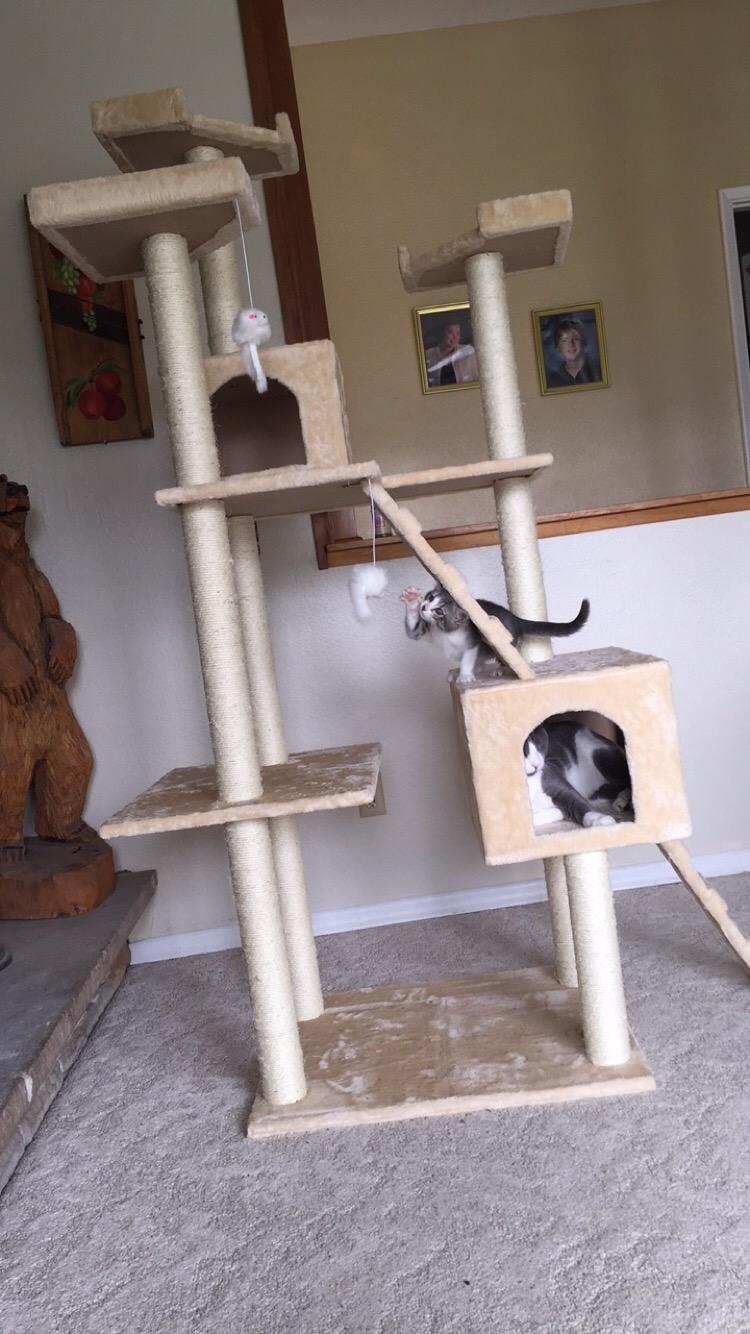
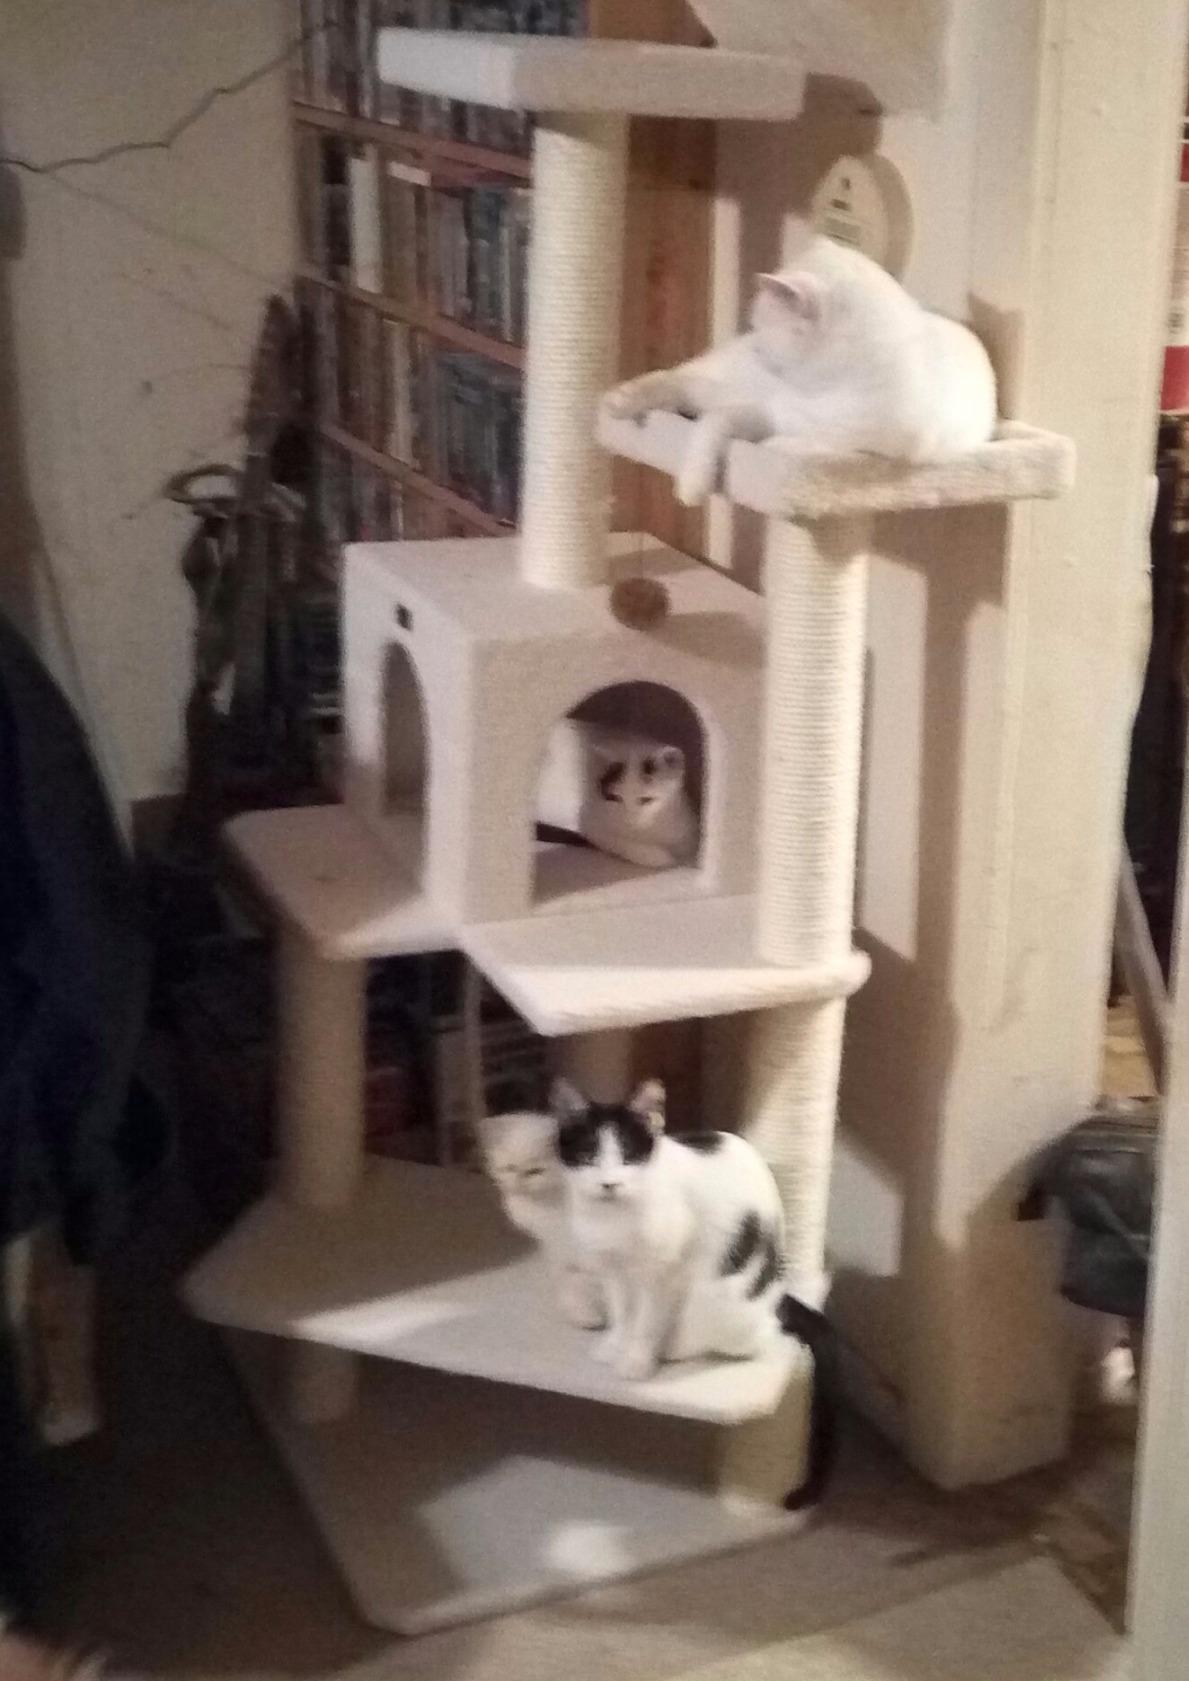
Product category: items_cat tree
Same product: no